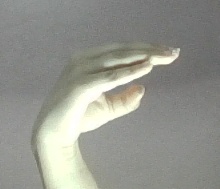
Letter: jeem